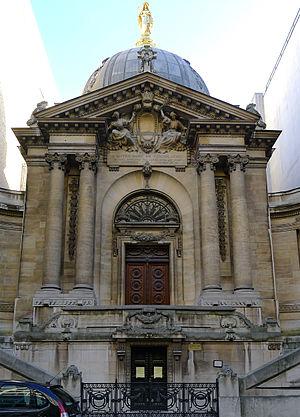
Chapelle Notre-Dame-de-Consolation, rue Jean Goujon - Paris VIII This building is indexed in the Base Mérimée, a database of architectural heritage maintained by the French Ministry of Culture,
La chapelle Notre-Dame-de-Consolation est une chapelle de culte catholique située 23 rue Jean-Goujon dans le quartier des Champs-Élysées à Paris. Elle est aujourd'hui confiée à la Fraternité sacerdotale Saint-Pie-X par sa propriétaire, l'association Mémorial du Bazar de la Charité.